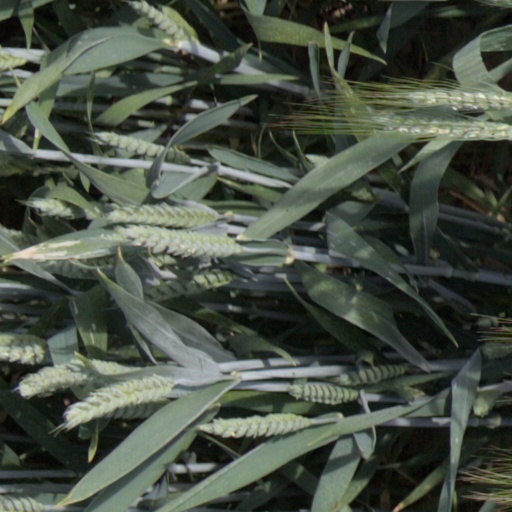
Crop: wheat